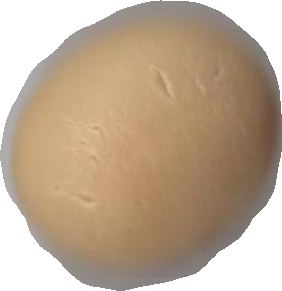
Variety: Grobogan